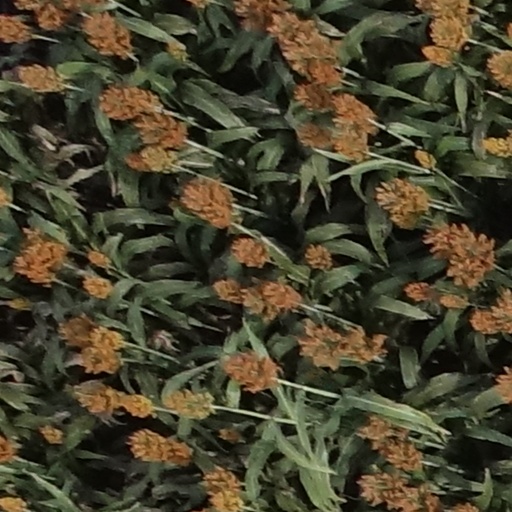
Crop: sorghum